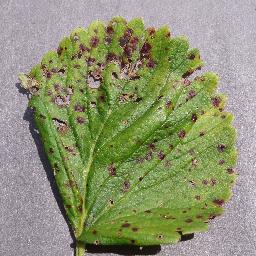
Label: Strawberry___Leaf_scorch